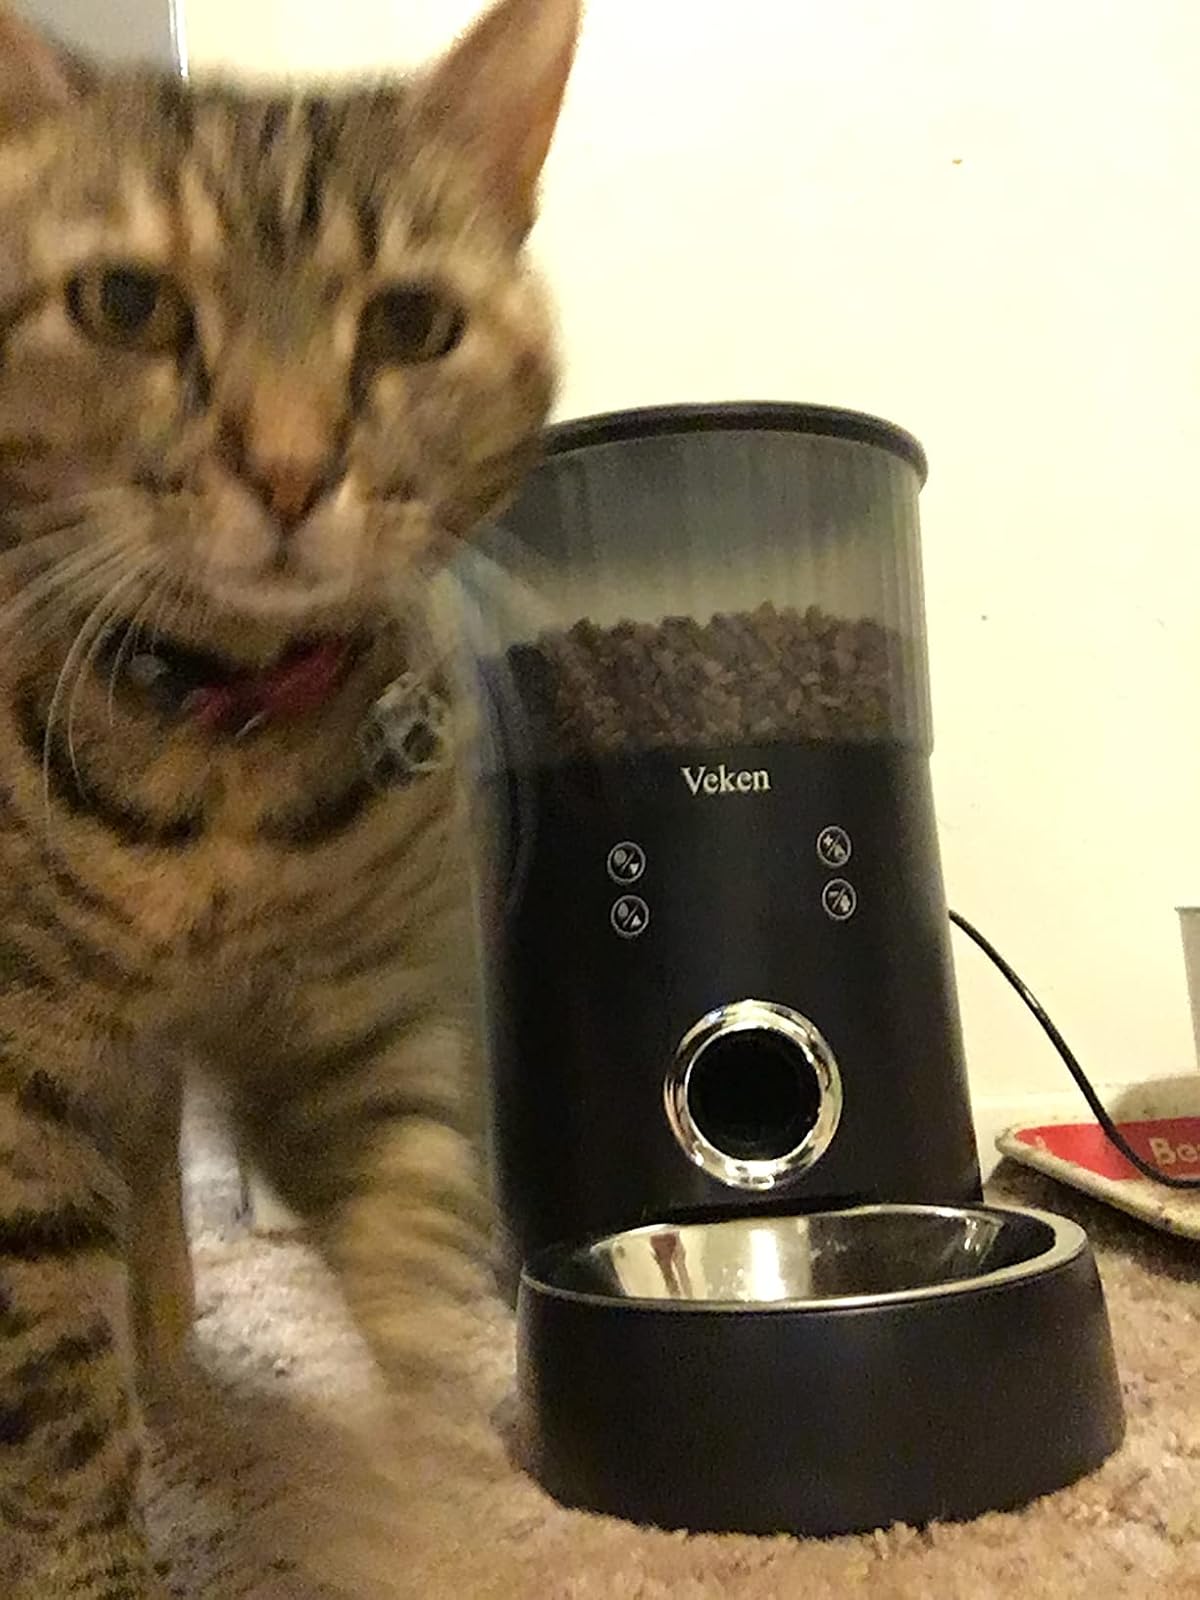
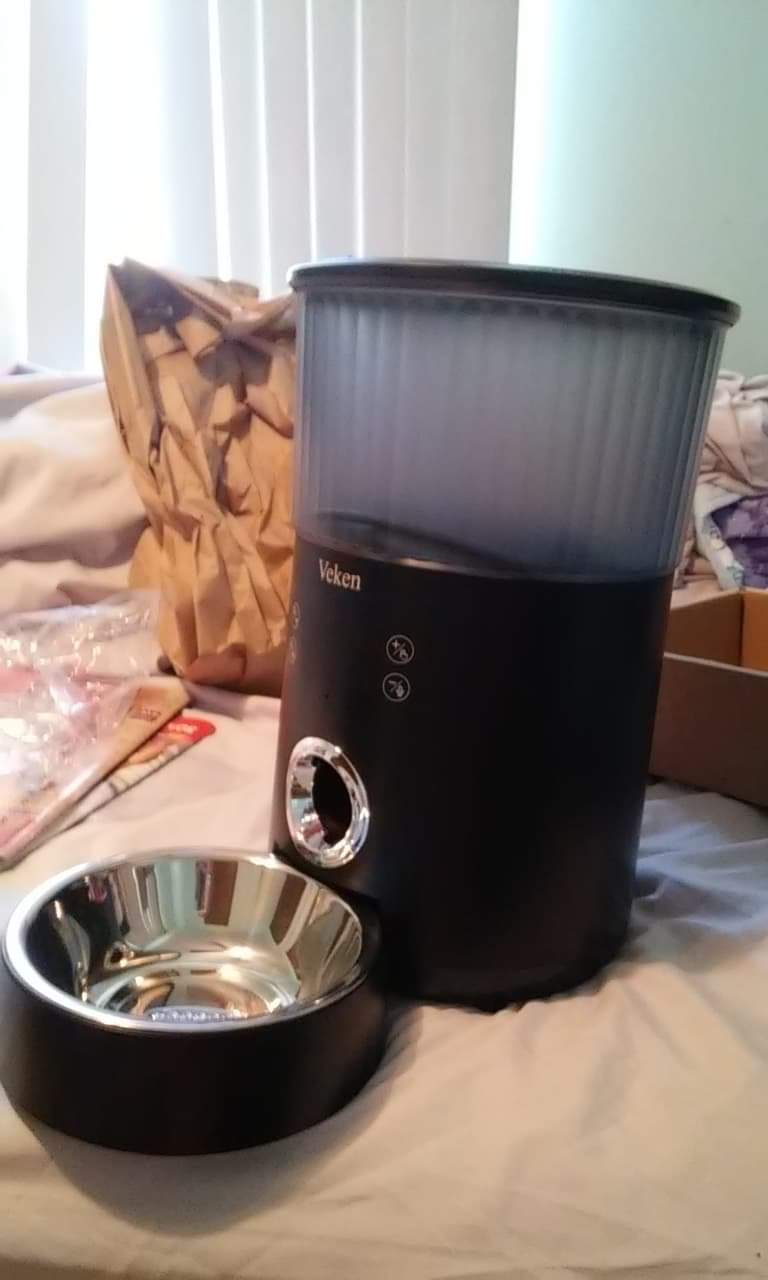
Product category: items_feeder
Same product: yes